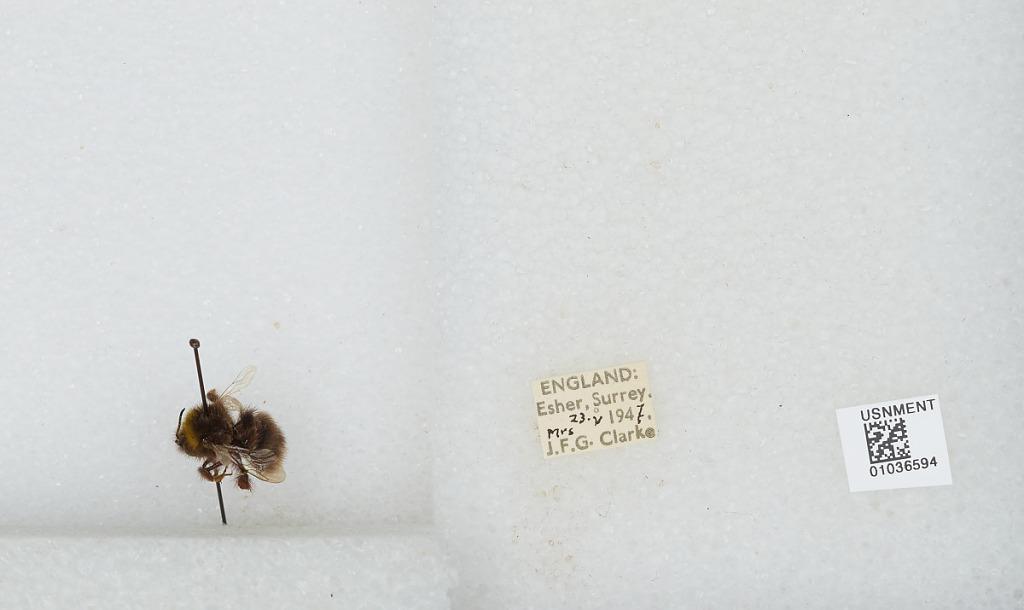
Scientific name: Bombus (Pyrobombus) pratorum (Linnaeus)
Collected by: J. Clarke
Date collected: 1947-5-23
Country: United Kingdom
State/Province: England
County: Surrey
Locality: Esher
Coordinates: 51.3691, -0.365